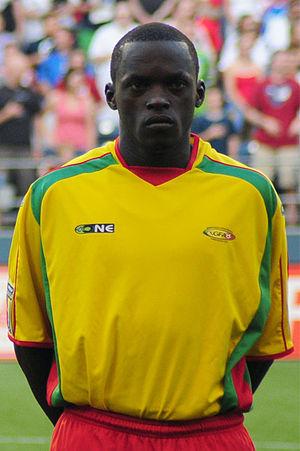
Cassim Langaigne est un joueur de football international grenadien, qui évoluait au poste de milieu de terrain.